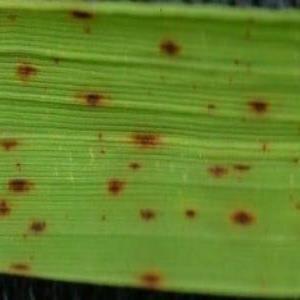
Disease: Brownspot